Schiavi di Abruzzo

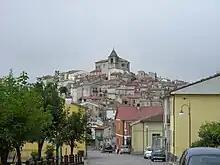
View from "La Rotonda".

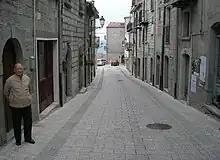
Via Umberto I, one of the main streets.

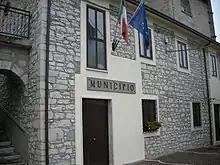
Town hall.

Schiavi di Abruzzo is a hill town in the province of Chieti, Abruzzo, central Italy. It is located in the Apennine Mountains, in the southernmost portion of the Abruzzo region, on border with the Molise region.